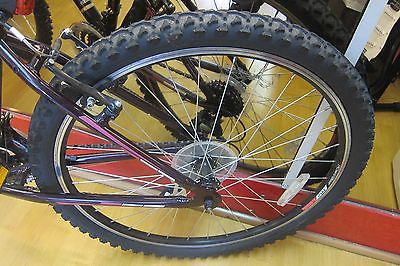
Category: bicycle